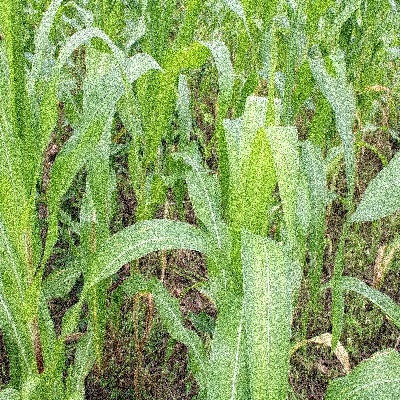
Label: Corn_(Maize)___Leaf_Spot